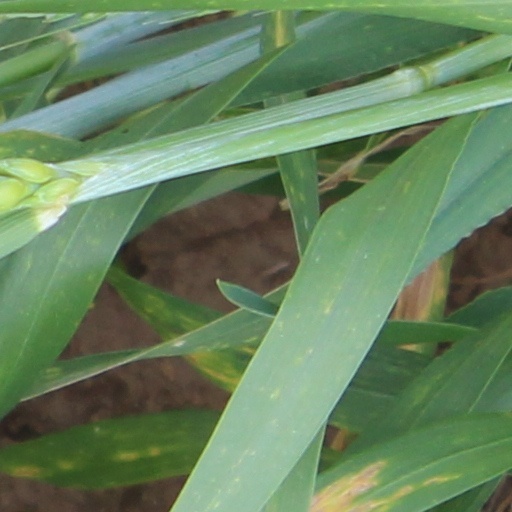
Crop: wheat